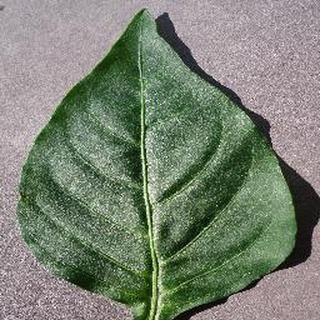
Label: healthy_bell_pepper